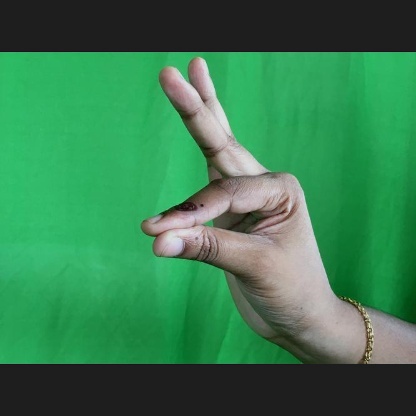
Mudra: Hamsasyam